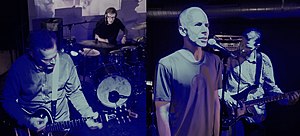
How Do I
How Do I på Barbue i København i 2017
Den danske gruppe How Do I, 23. september 2017 på spillestedet Barbue i København
How Do I var en dansk rock- og electronicagruppe fra Hørsholm, der blev dannet i 1985. De udgav fire albums mellem 1988 og 1994 inden de opløstes i 1995. Musikalsk bevægede de sig fra støjende og guitar-baseret indie rock frem mod et dansevenligt og elektronisk udtryk.